Answer in natural language. How many DiningTables are visible in the scene? Choose between the following options: 5, 1, 4, 0 or 3
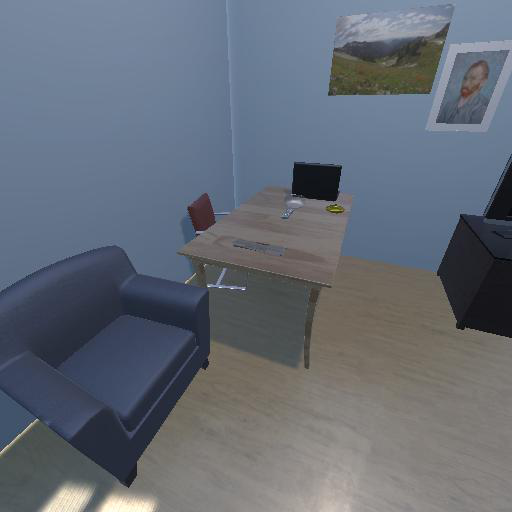
<answer>1</answer>